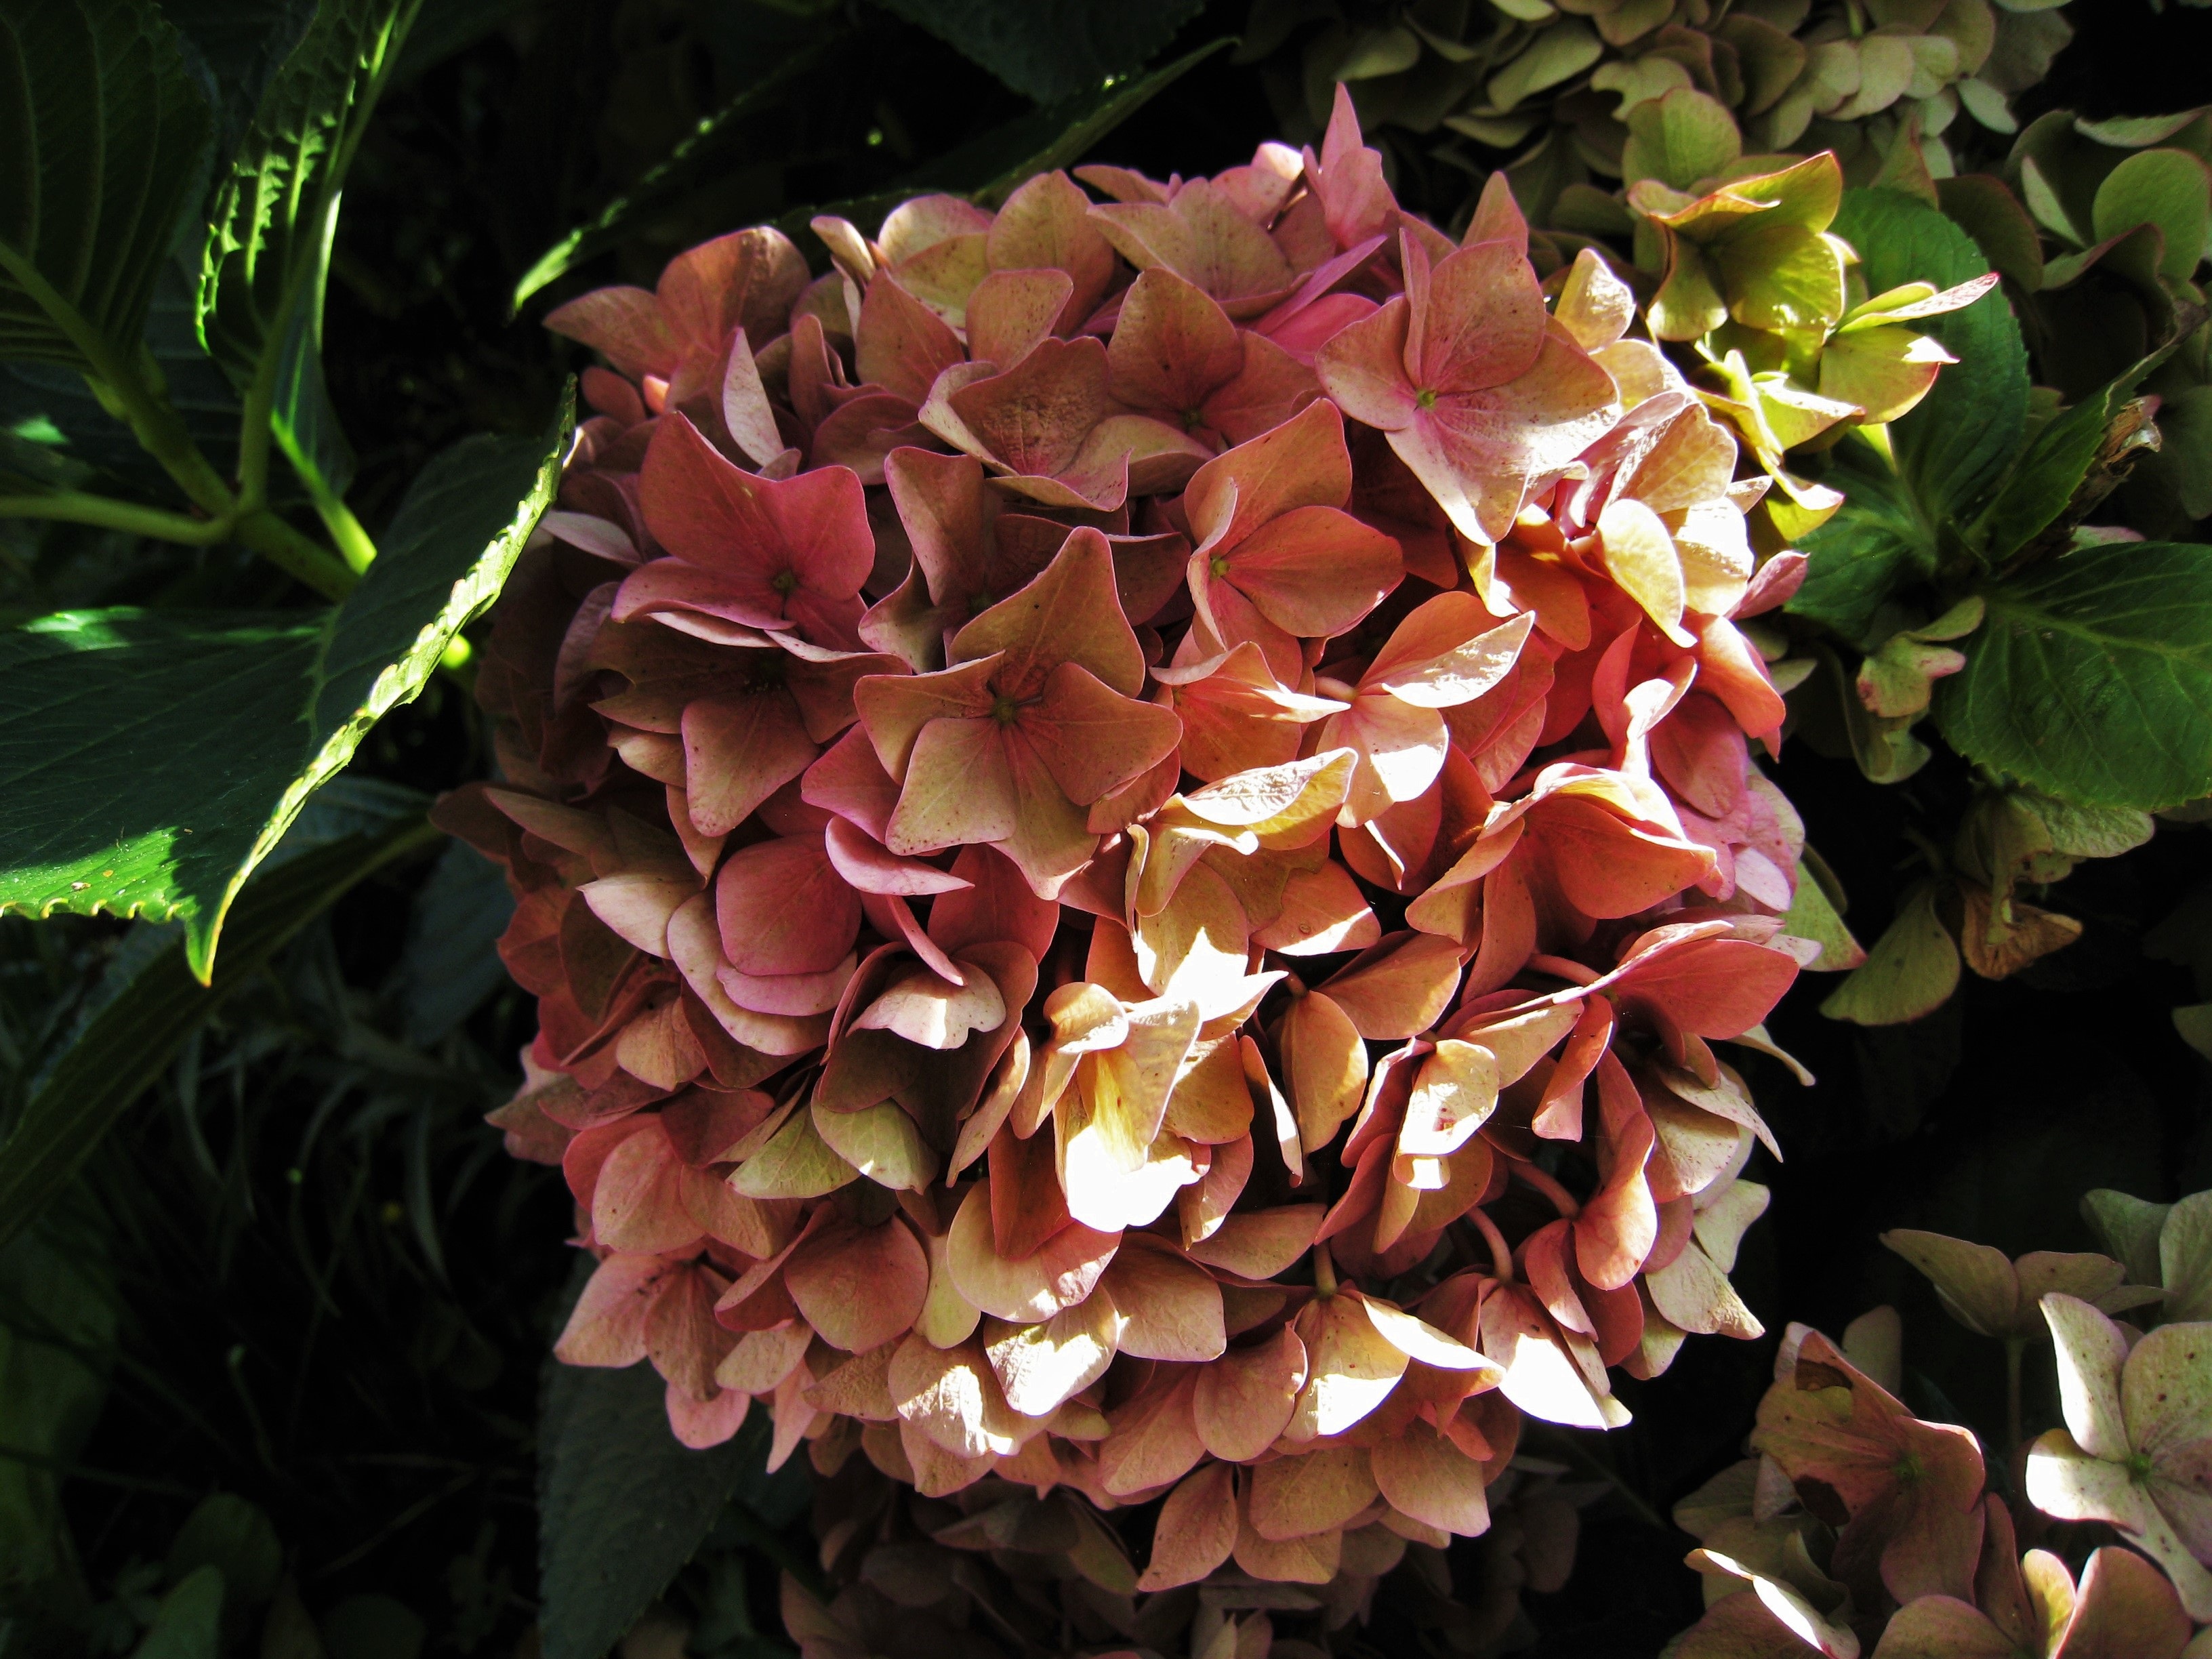
nature, blossom, plant, leaf, flower, petal, bloom, rustic, autumn, botany, garden, flora, hydrangea, botanical, shrub, shrubs, autumn flower, floristry, inflorescence, cottage garden, flowering plant, genus, ornamental shrubs, greenhouse hydrangea, dusky pink, hydrangeaceae, cornales, land plant